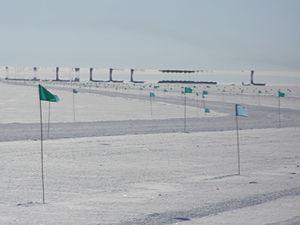
Mirage froid vu en Antarctique près de la base de Mc Murdo
Le mirage est un phénomène optique dû à la déviation des faisceaux lumineux par des superpositions de couches d'air de températures différentes. En fait, il s'agit d'une propagation anormale de la lumière dans une atmosphère où la température, la pression et l'humidité ne varient pas verticalement selon la normale. La déviation de ces rayons donne alors l'impression que l'objet que l'on regarde est à un endroit autre que son emplacement réel, et peut déformer l'image observée.